Percy Thomas Partnership

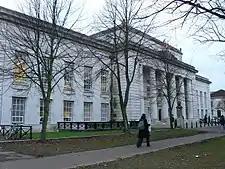
Bute Building, Cardiff (previously the Cardiff Technical College) designed by Percy Thomas and Ivor Davies. Built 1913–16.

Percy Thomas Partnership was the trading name of the award-winning British architectural practice established some time between 1965 and 1973 as the successor to a series of earlier partnerships originally set up by Percy Thomas (1883–1969) in Cardiff, Wales in 1911/12. Percy Thomas and the Percy Thomas Partnership put their name to a number of landmark buildings in the United Kingdom including the Wales Millennium Centre, Cardiff. It opened offices overseas and completed a number of prestigious buildings in Hong Kong.